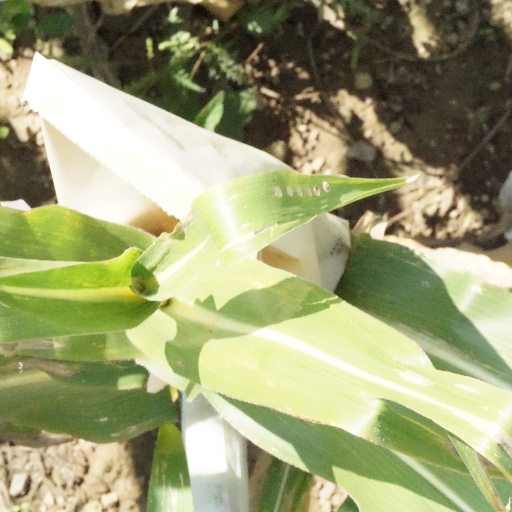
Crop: maize; corn